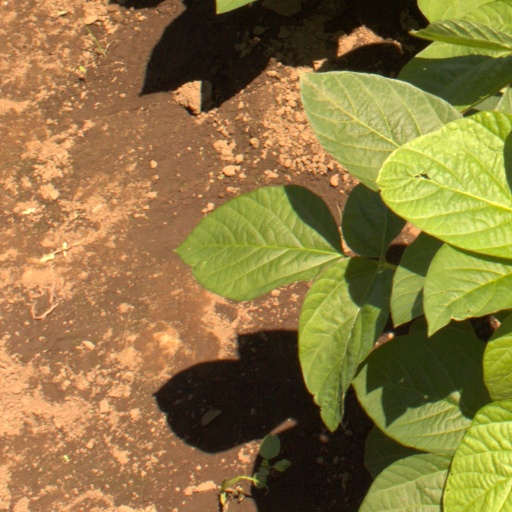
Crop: soybean